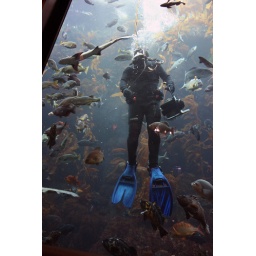
feeding the fish in the kelp forest aquarium